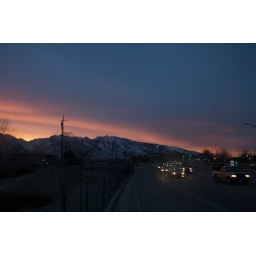
A quick shot of a sunrise over the mountains in salt lake city.